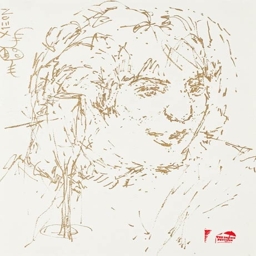
portrait in gold pen - celebrating after a show .